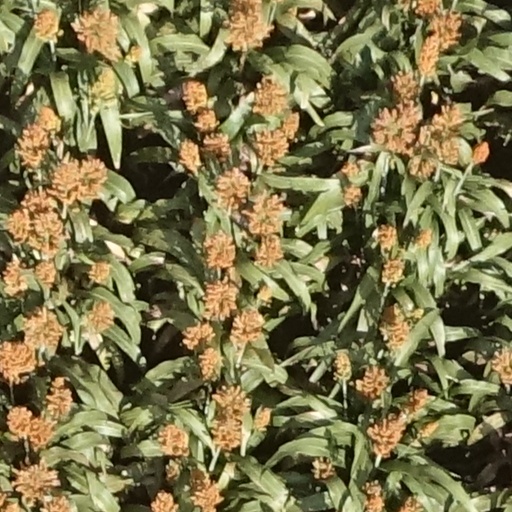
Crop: sorghum